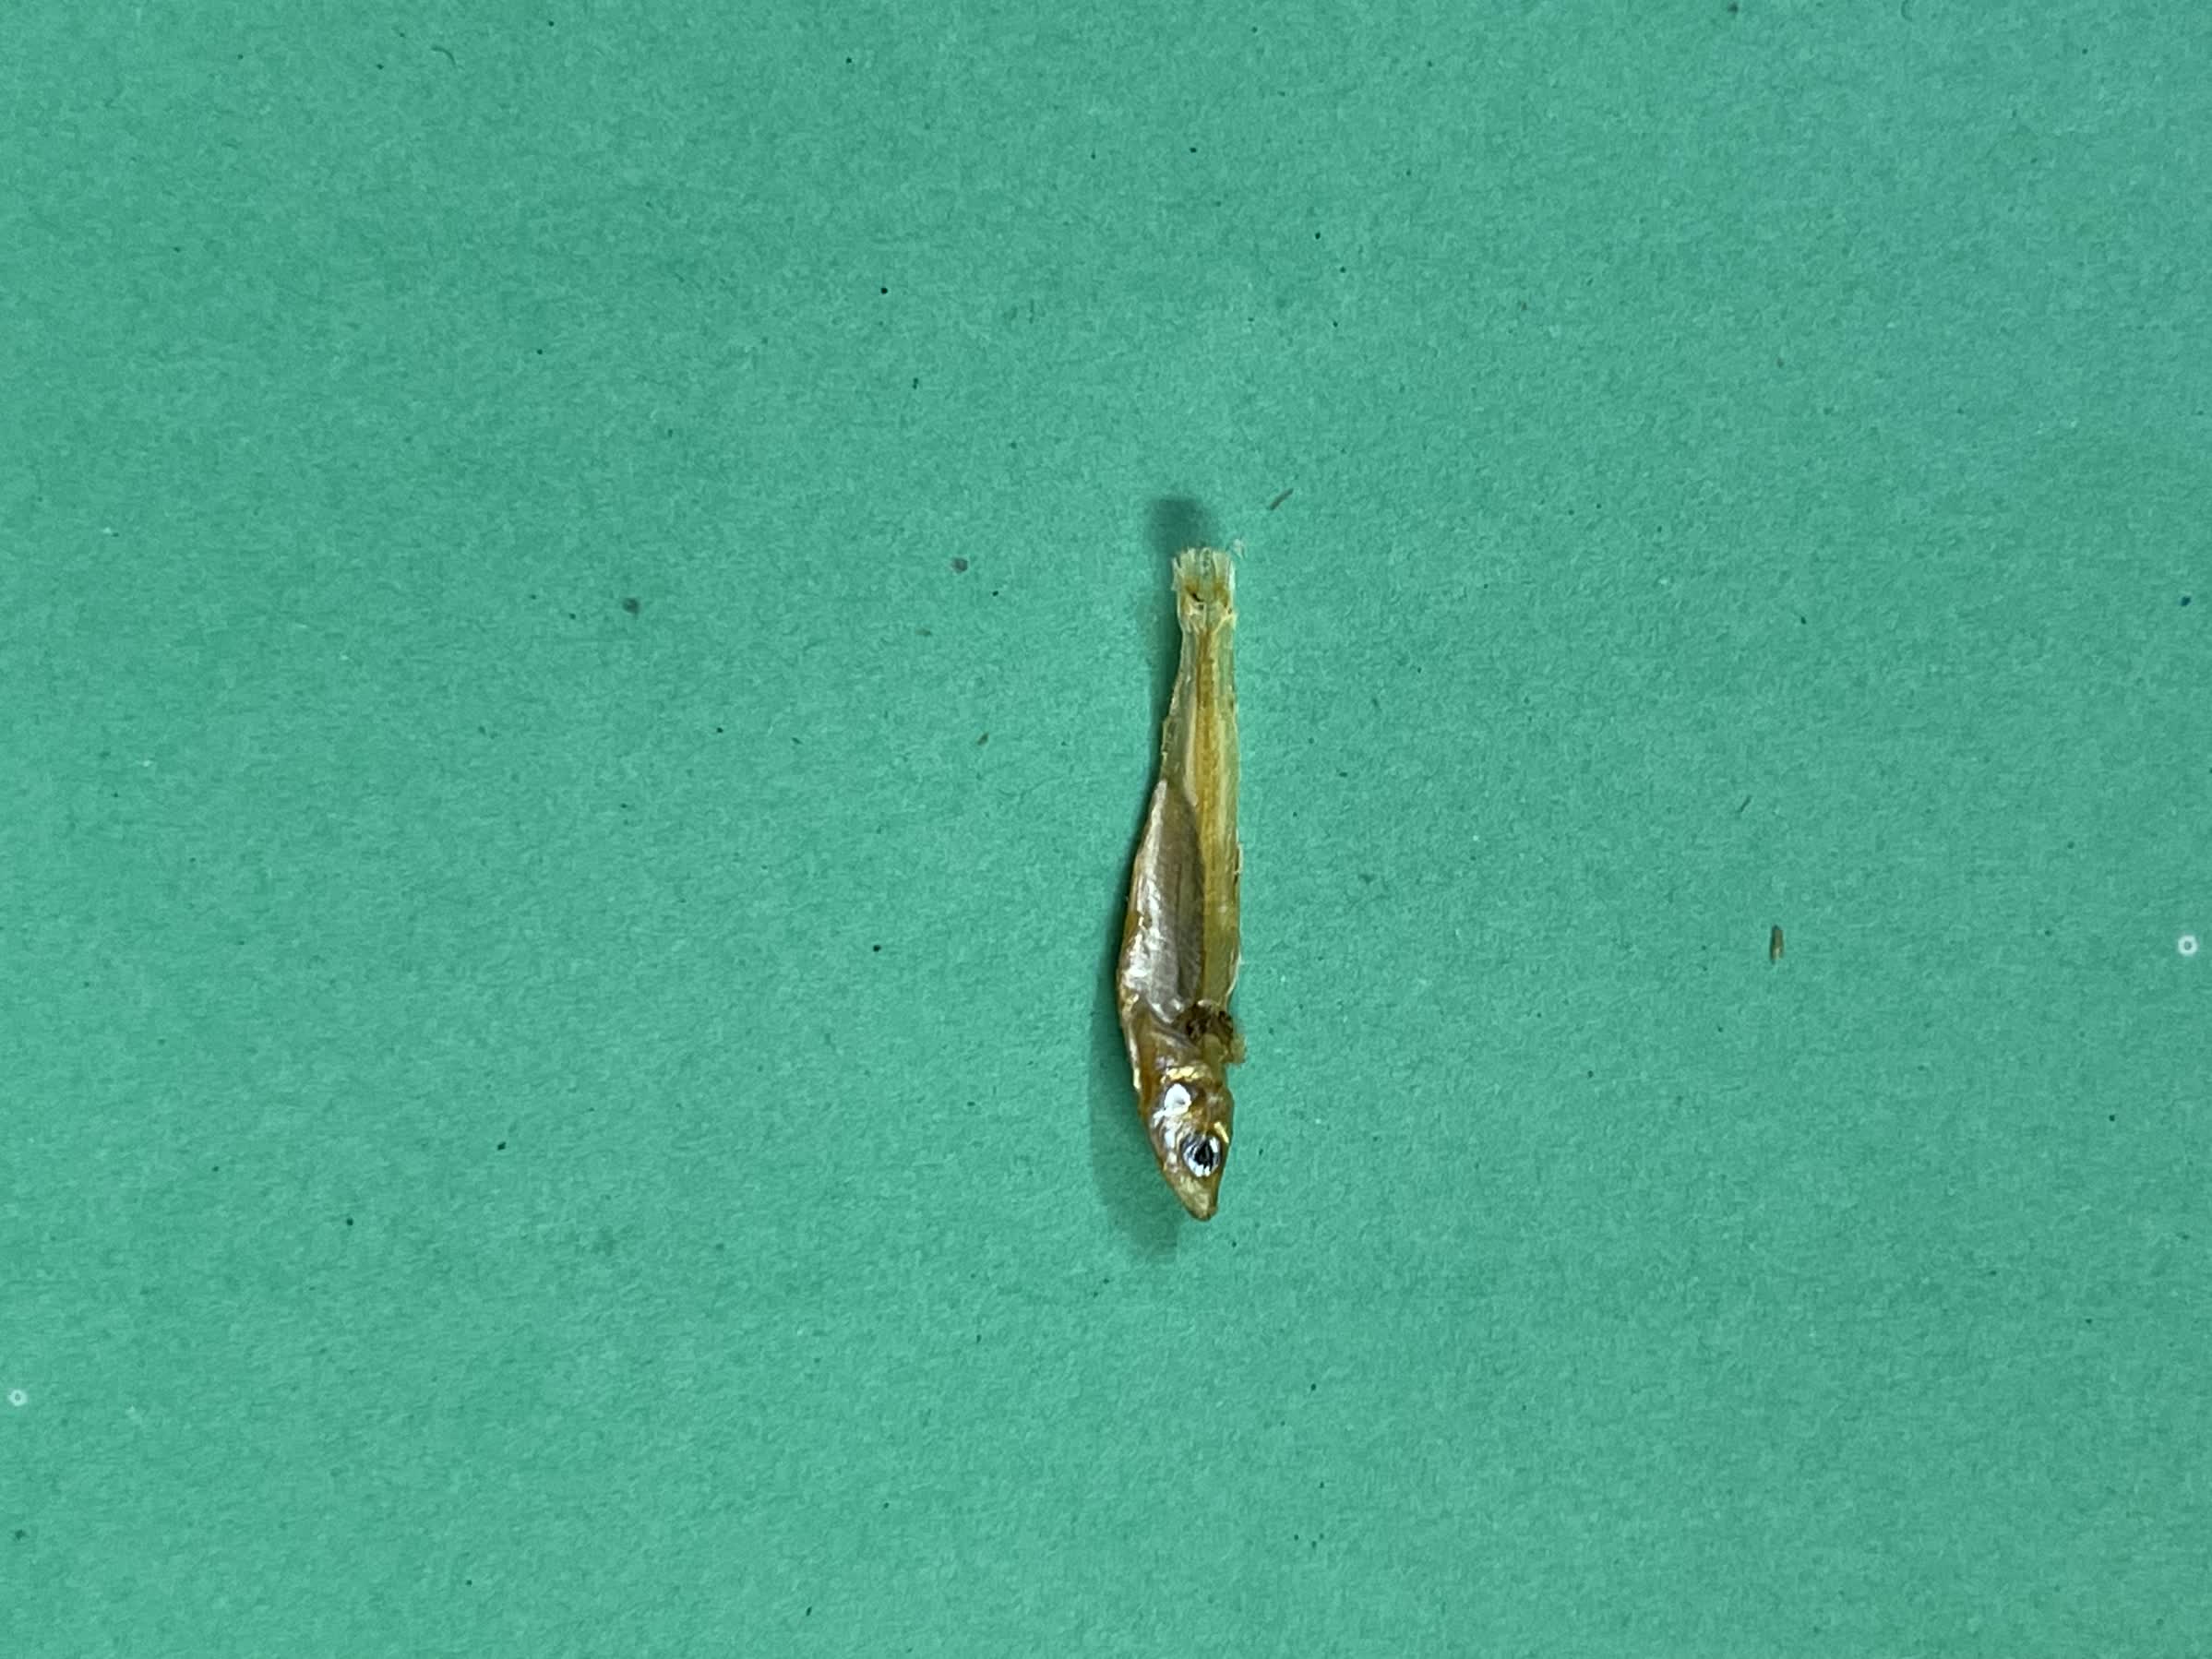
Species: kachki